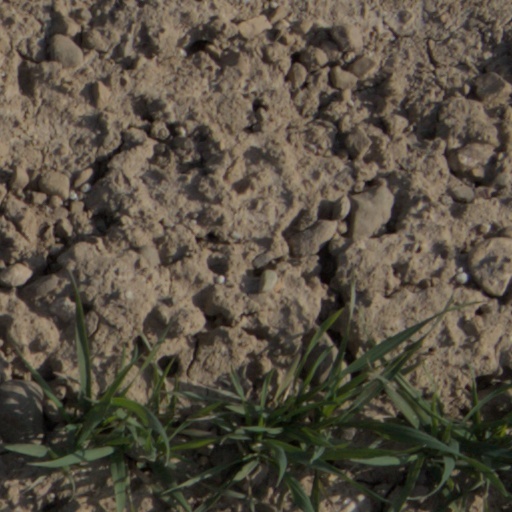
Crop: wheat